Iraq–Syria relations

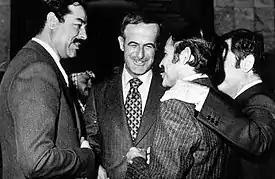
Syrian President Hafez al-Assad (centre) with Iraqi Vice President Saddam Hussein (left), Algerian Foreign Minister Abdelaziz Bouteflika (right), and Syrian Vice-President Abdul Halim Khaddam (far right, half-covered) at 1978 Arab League Summit in Baghdad.

By October 1978, Iraq President, Ahmed Hassan al-Bakr began working closely with Assad to foil the Camp David Accords; signing in Baghdad a charter for Joint National Action which provided for the "closest form of unity ties" including "complete military unity" as well as "economic, political and cultural unification".